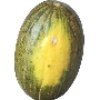
Label: melon_piel_de_sapo